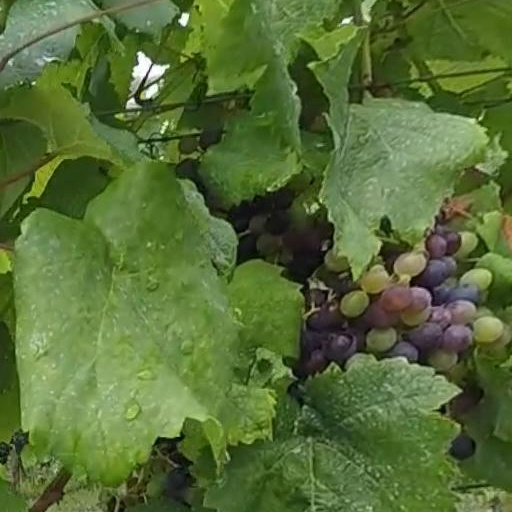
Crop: grape